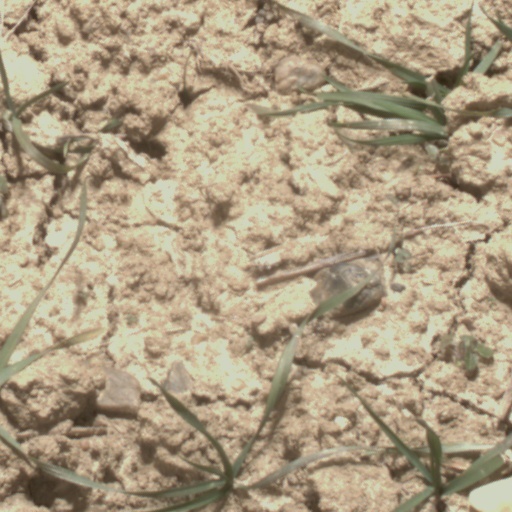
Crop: wheat